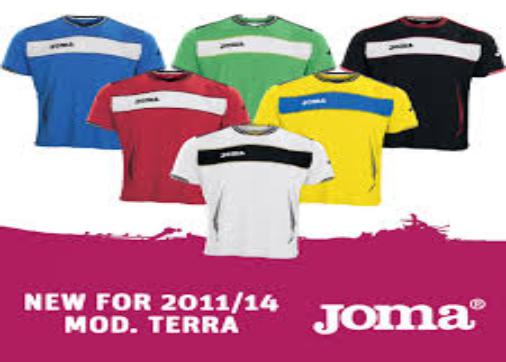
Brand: Joma-1
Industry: Clothes